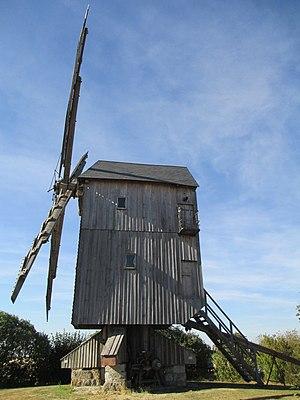
Moulin du Chesnay sur la commune de Moutiers (Eure-et-Loir). This building is indexed in the Base Mérimée, a database of architectural heritage maintained by the French Ministry of Culture,
Moutiers est une commune française située dans le département d'Eure-et-Loir en région Centre-Val de Loire. Elle est parfois nommée Moutiers-en-Beauce pour la distinguer de ses nombreux homonymes.